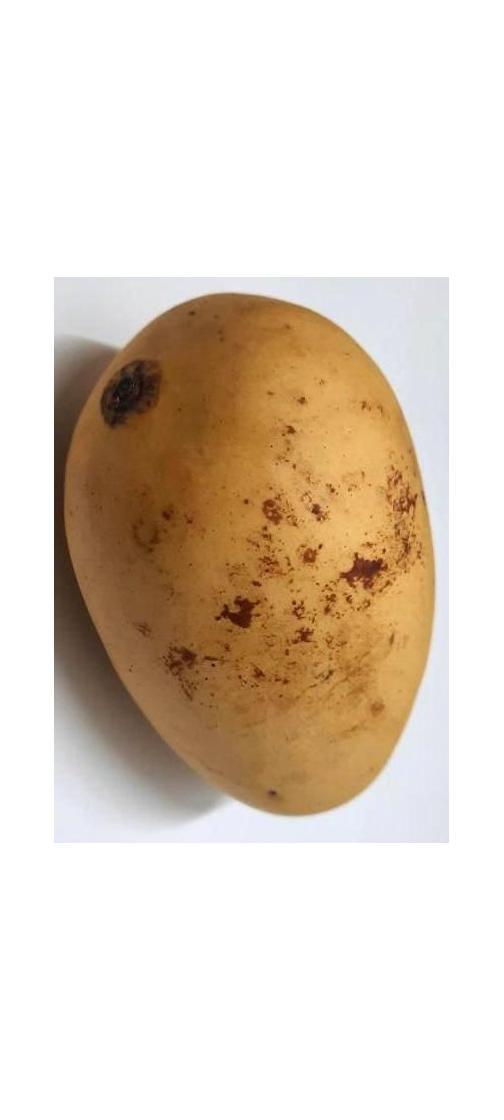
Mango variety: Katimon